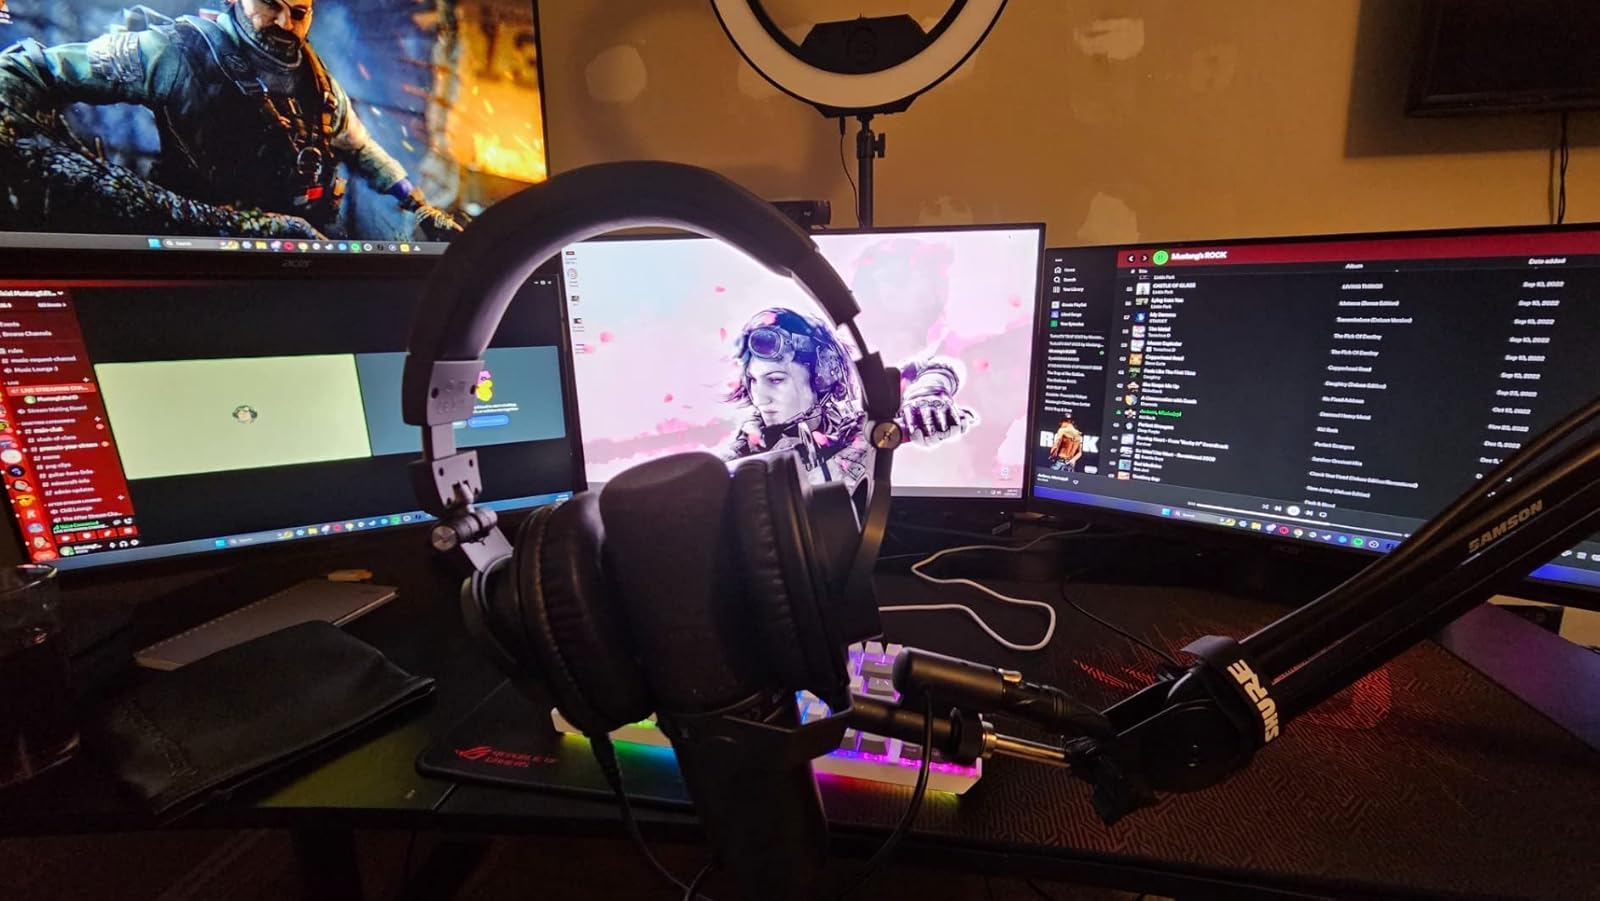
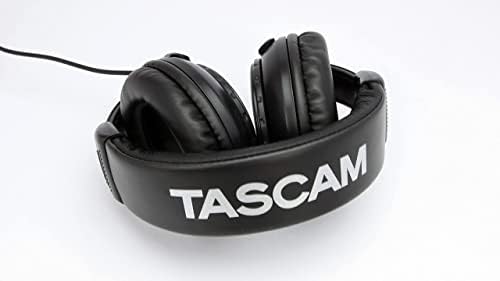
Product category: headphones
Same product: no